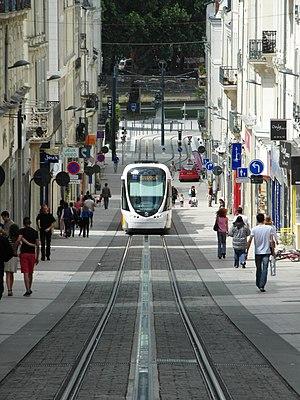
La ligne A du tramway d'Angers est la première ligne exploitée par la RATP Dev Angers, sous le nom commercial Irigo, mise en service le 25 juin 2011, entre La Roseraie, un quartier d'Angers, et Avrillé, une ville du nord de l'agglomération angevine. Au début du lancement du projet, lors de l'enquête publique, il était initialement prévu que cette inauguration se fasse en 2009. Un an après sa mise en service, la fréquentation moyenne de cette ligne était de 32 500 voyageur par jour et de 8 millions de voyages annuels. En 2017, ce dernier chiffre atteint 9,5 millions.